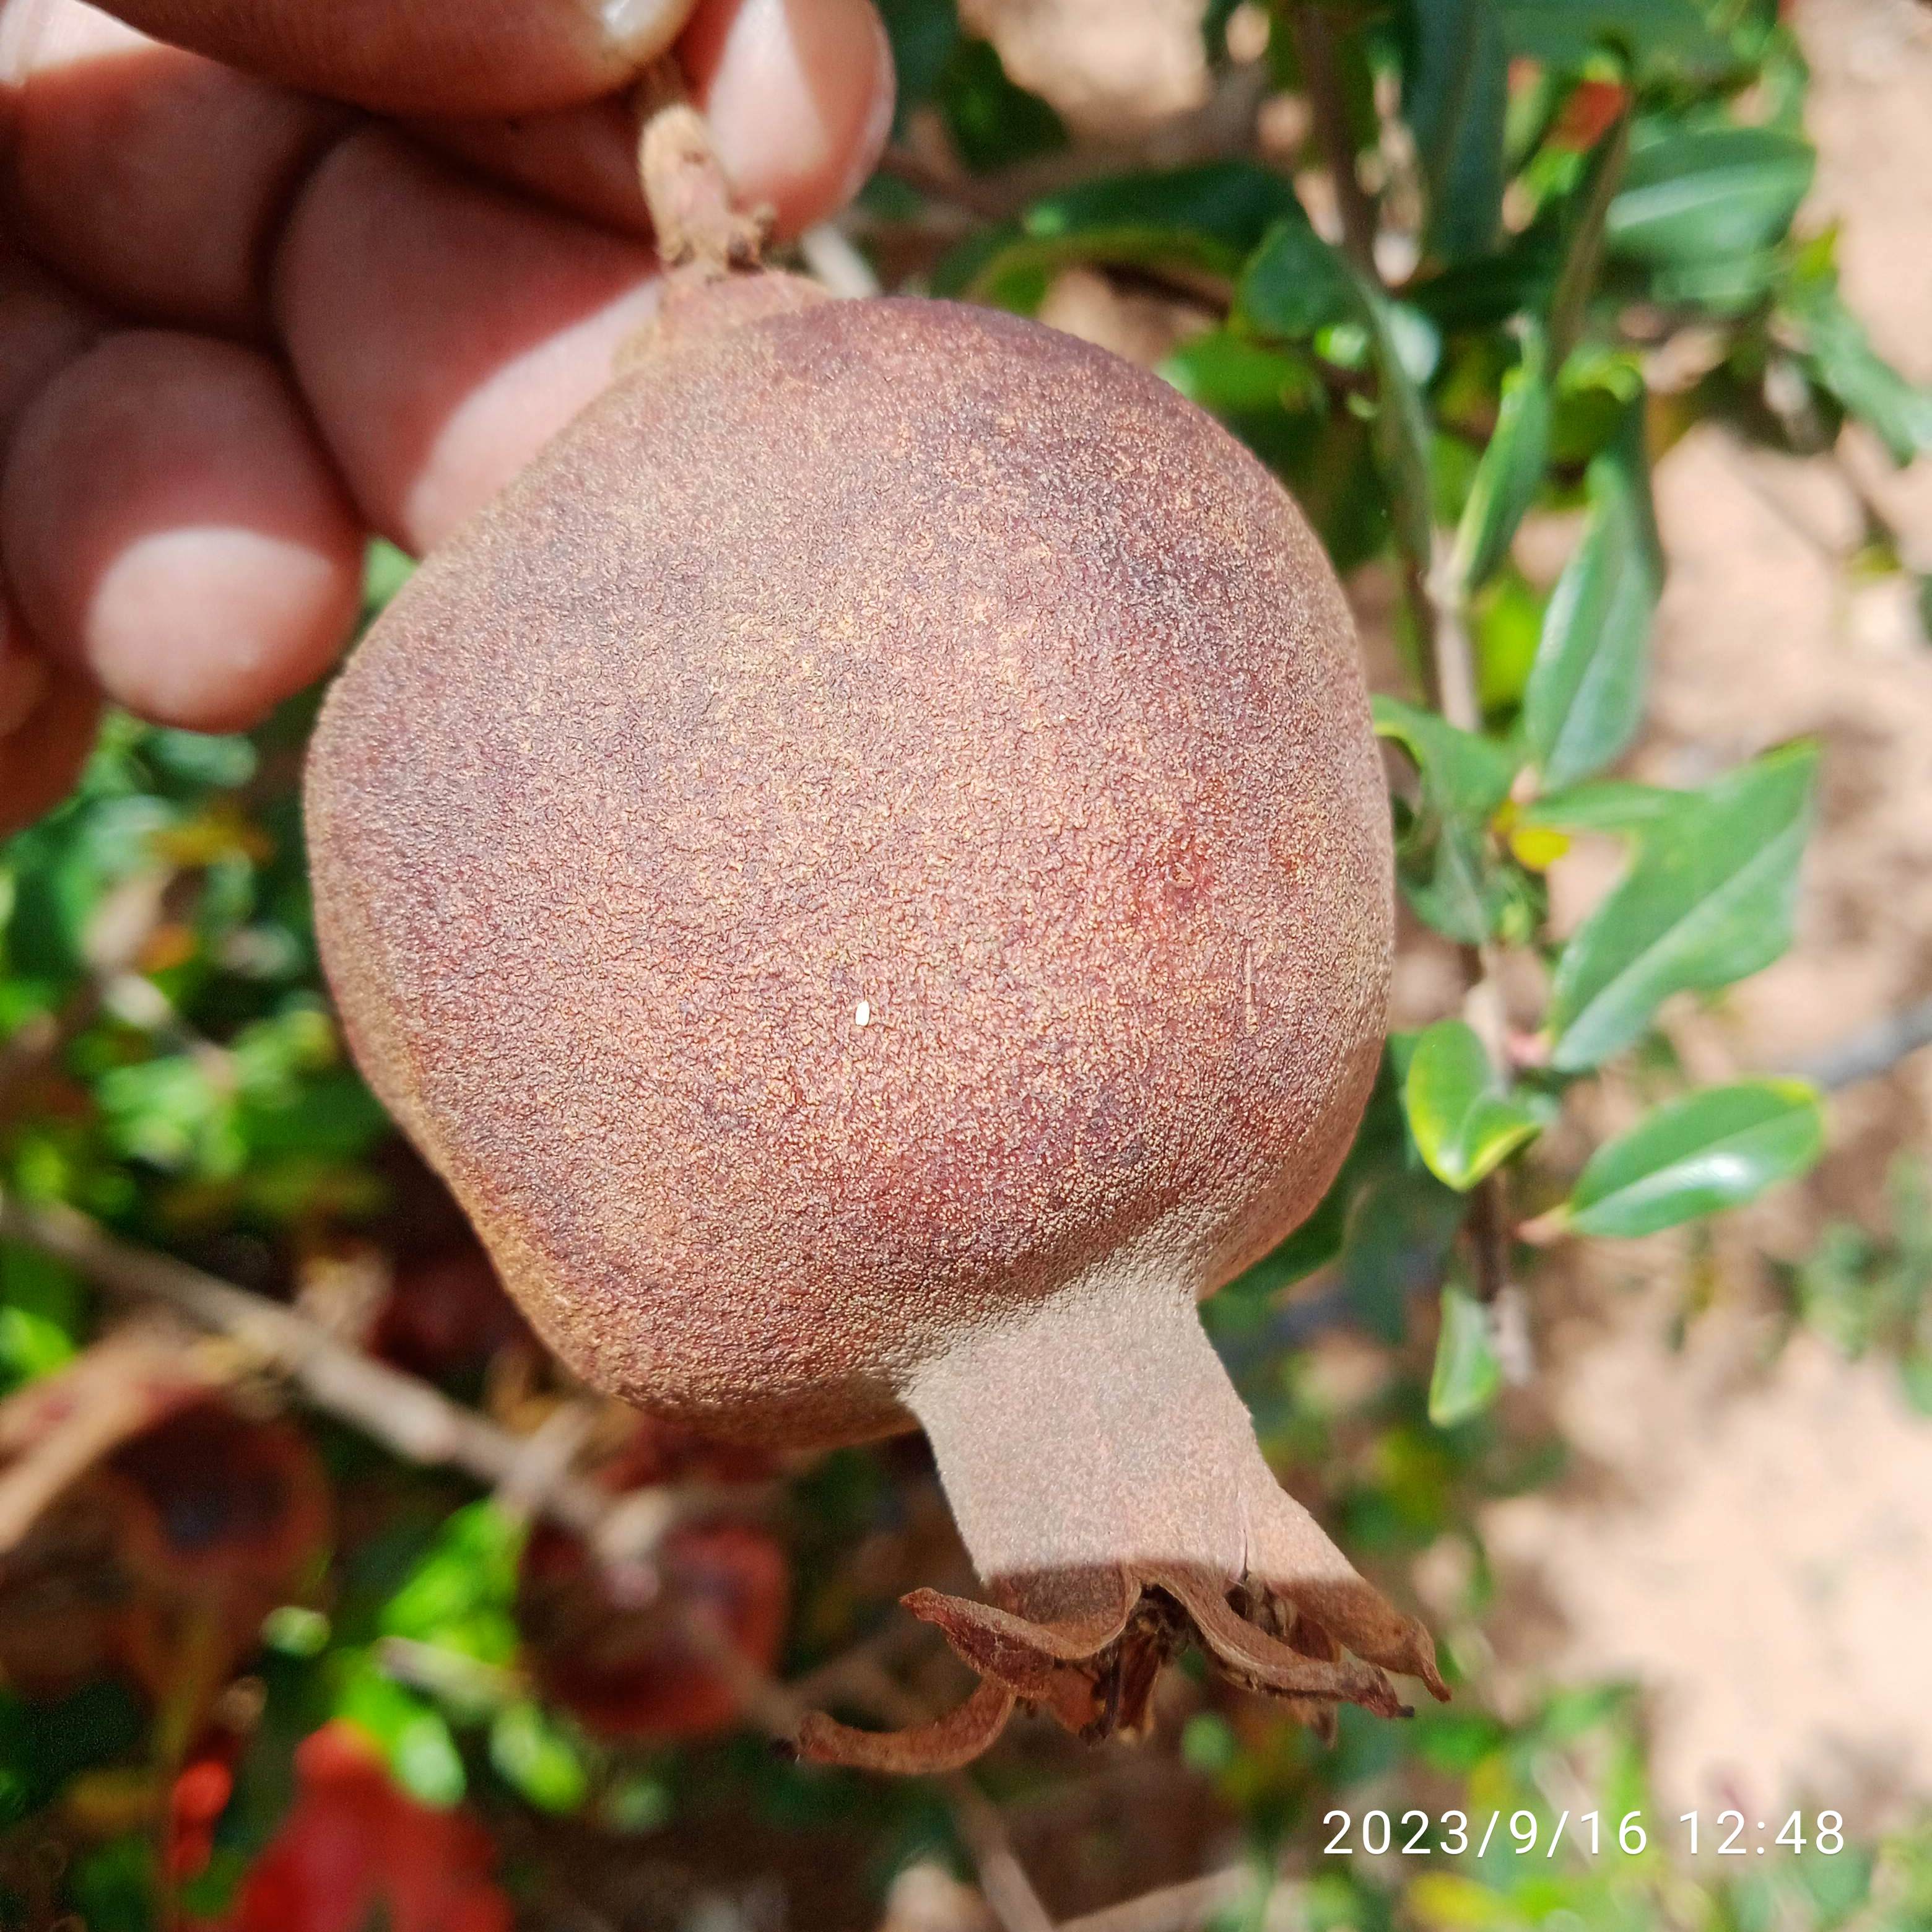
Label: Alternaria